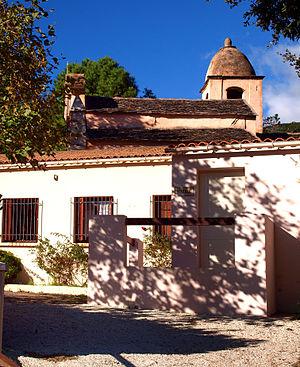
Barbaggio (Corse) - Mairie. A l'arrière, le clocher de l'église Saint-Marcel